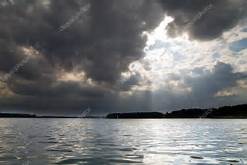
Weather: cloudy or overcast